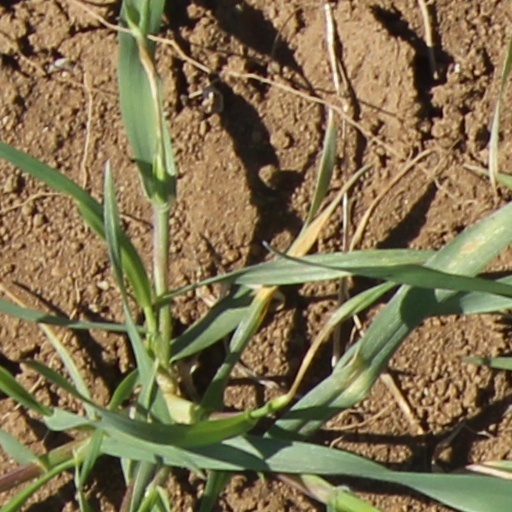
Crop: wheat